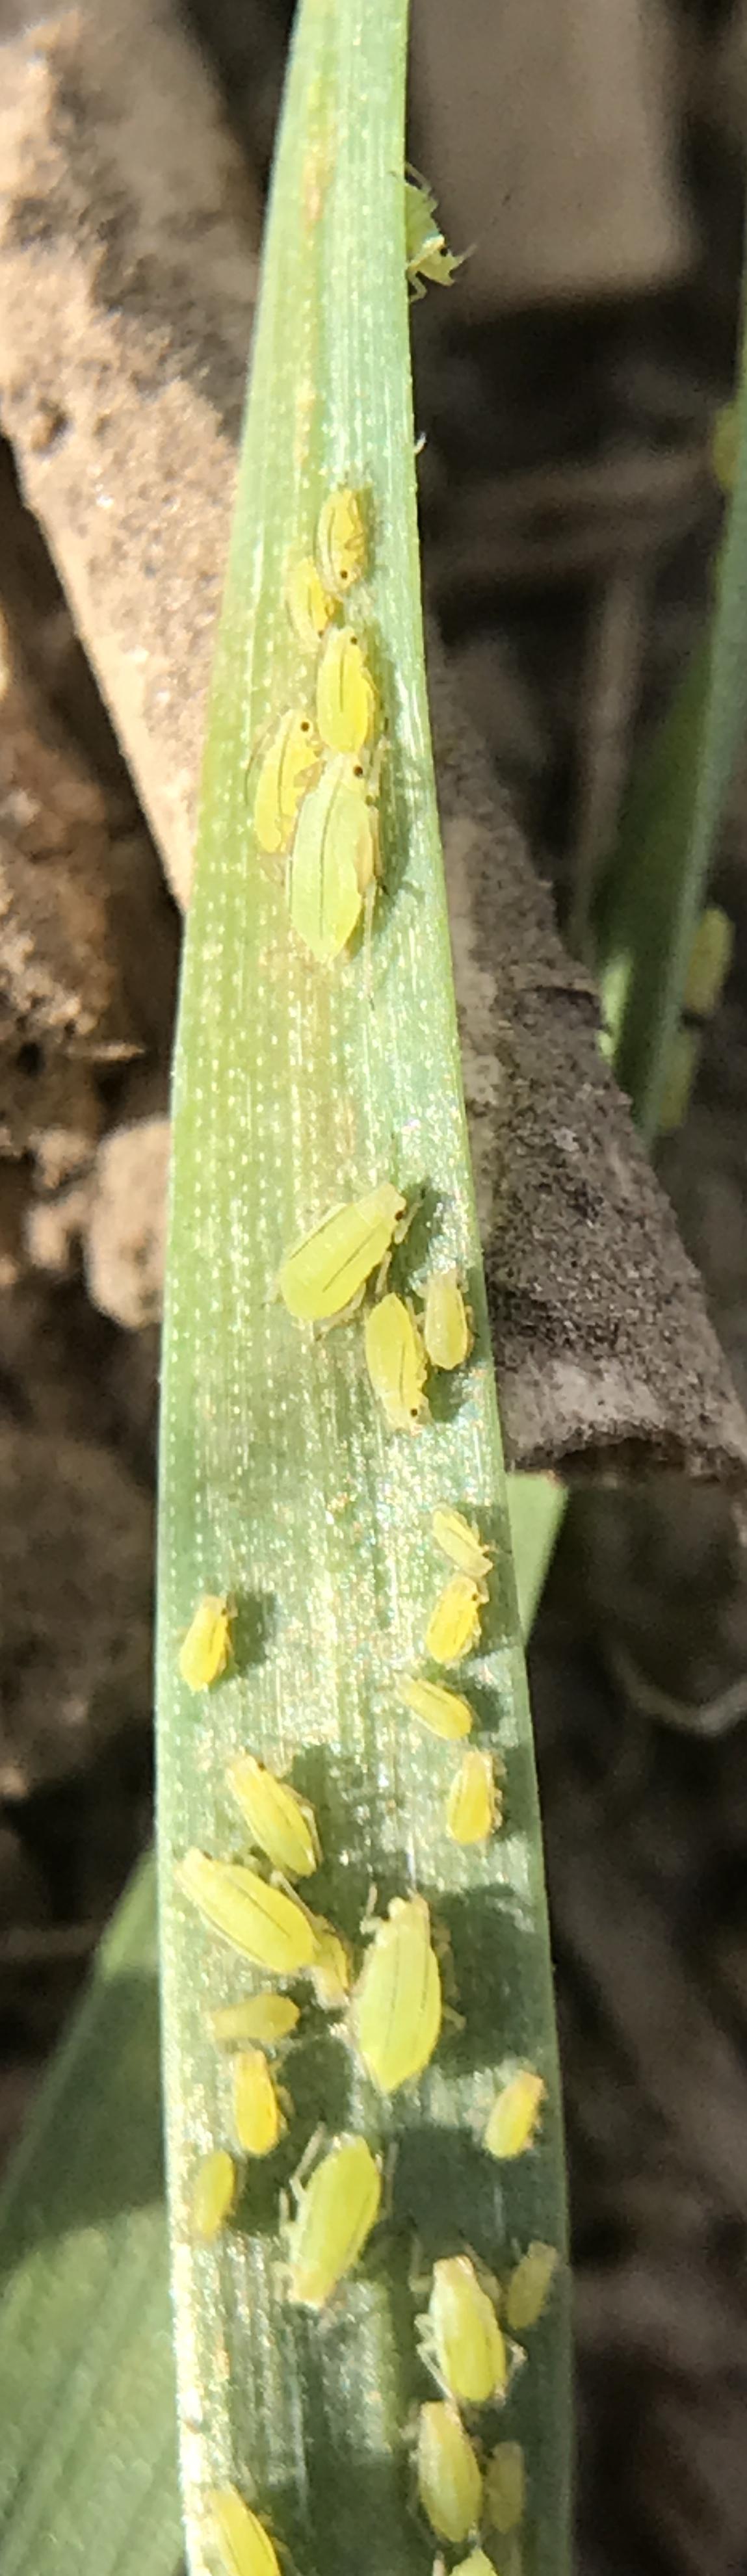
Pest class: cereal_grass_aphid